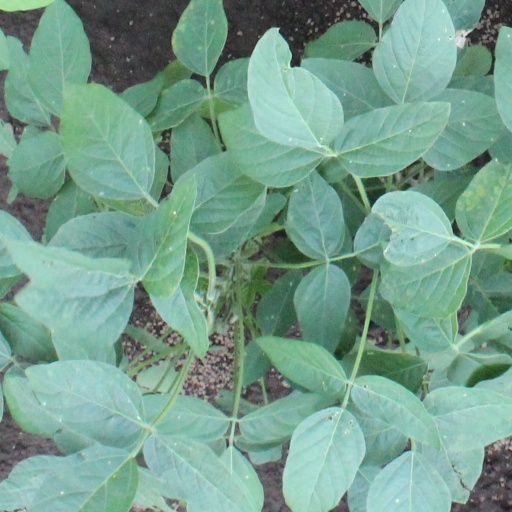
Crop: soybean